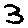
Label: 3